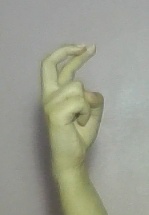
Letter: zay